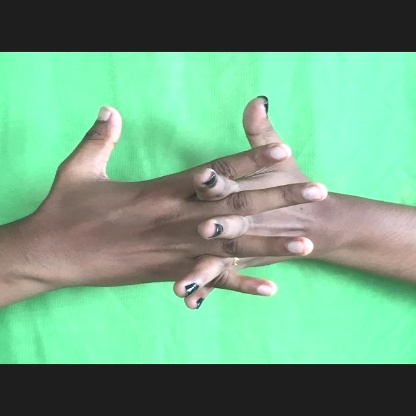
Mudra: Karkatta